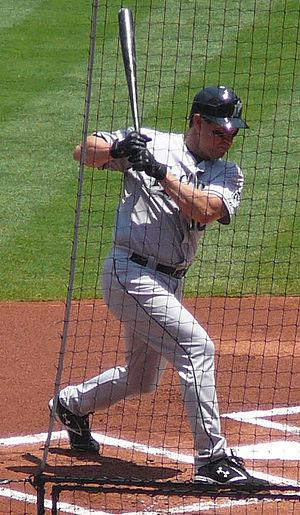
Wesley Ray Helms est un joueur de premier but et de troisième but des Ligues majeures de baseball. Il est présentement agent libre.